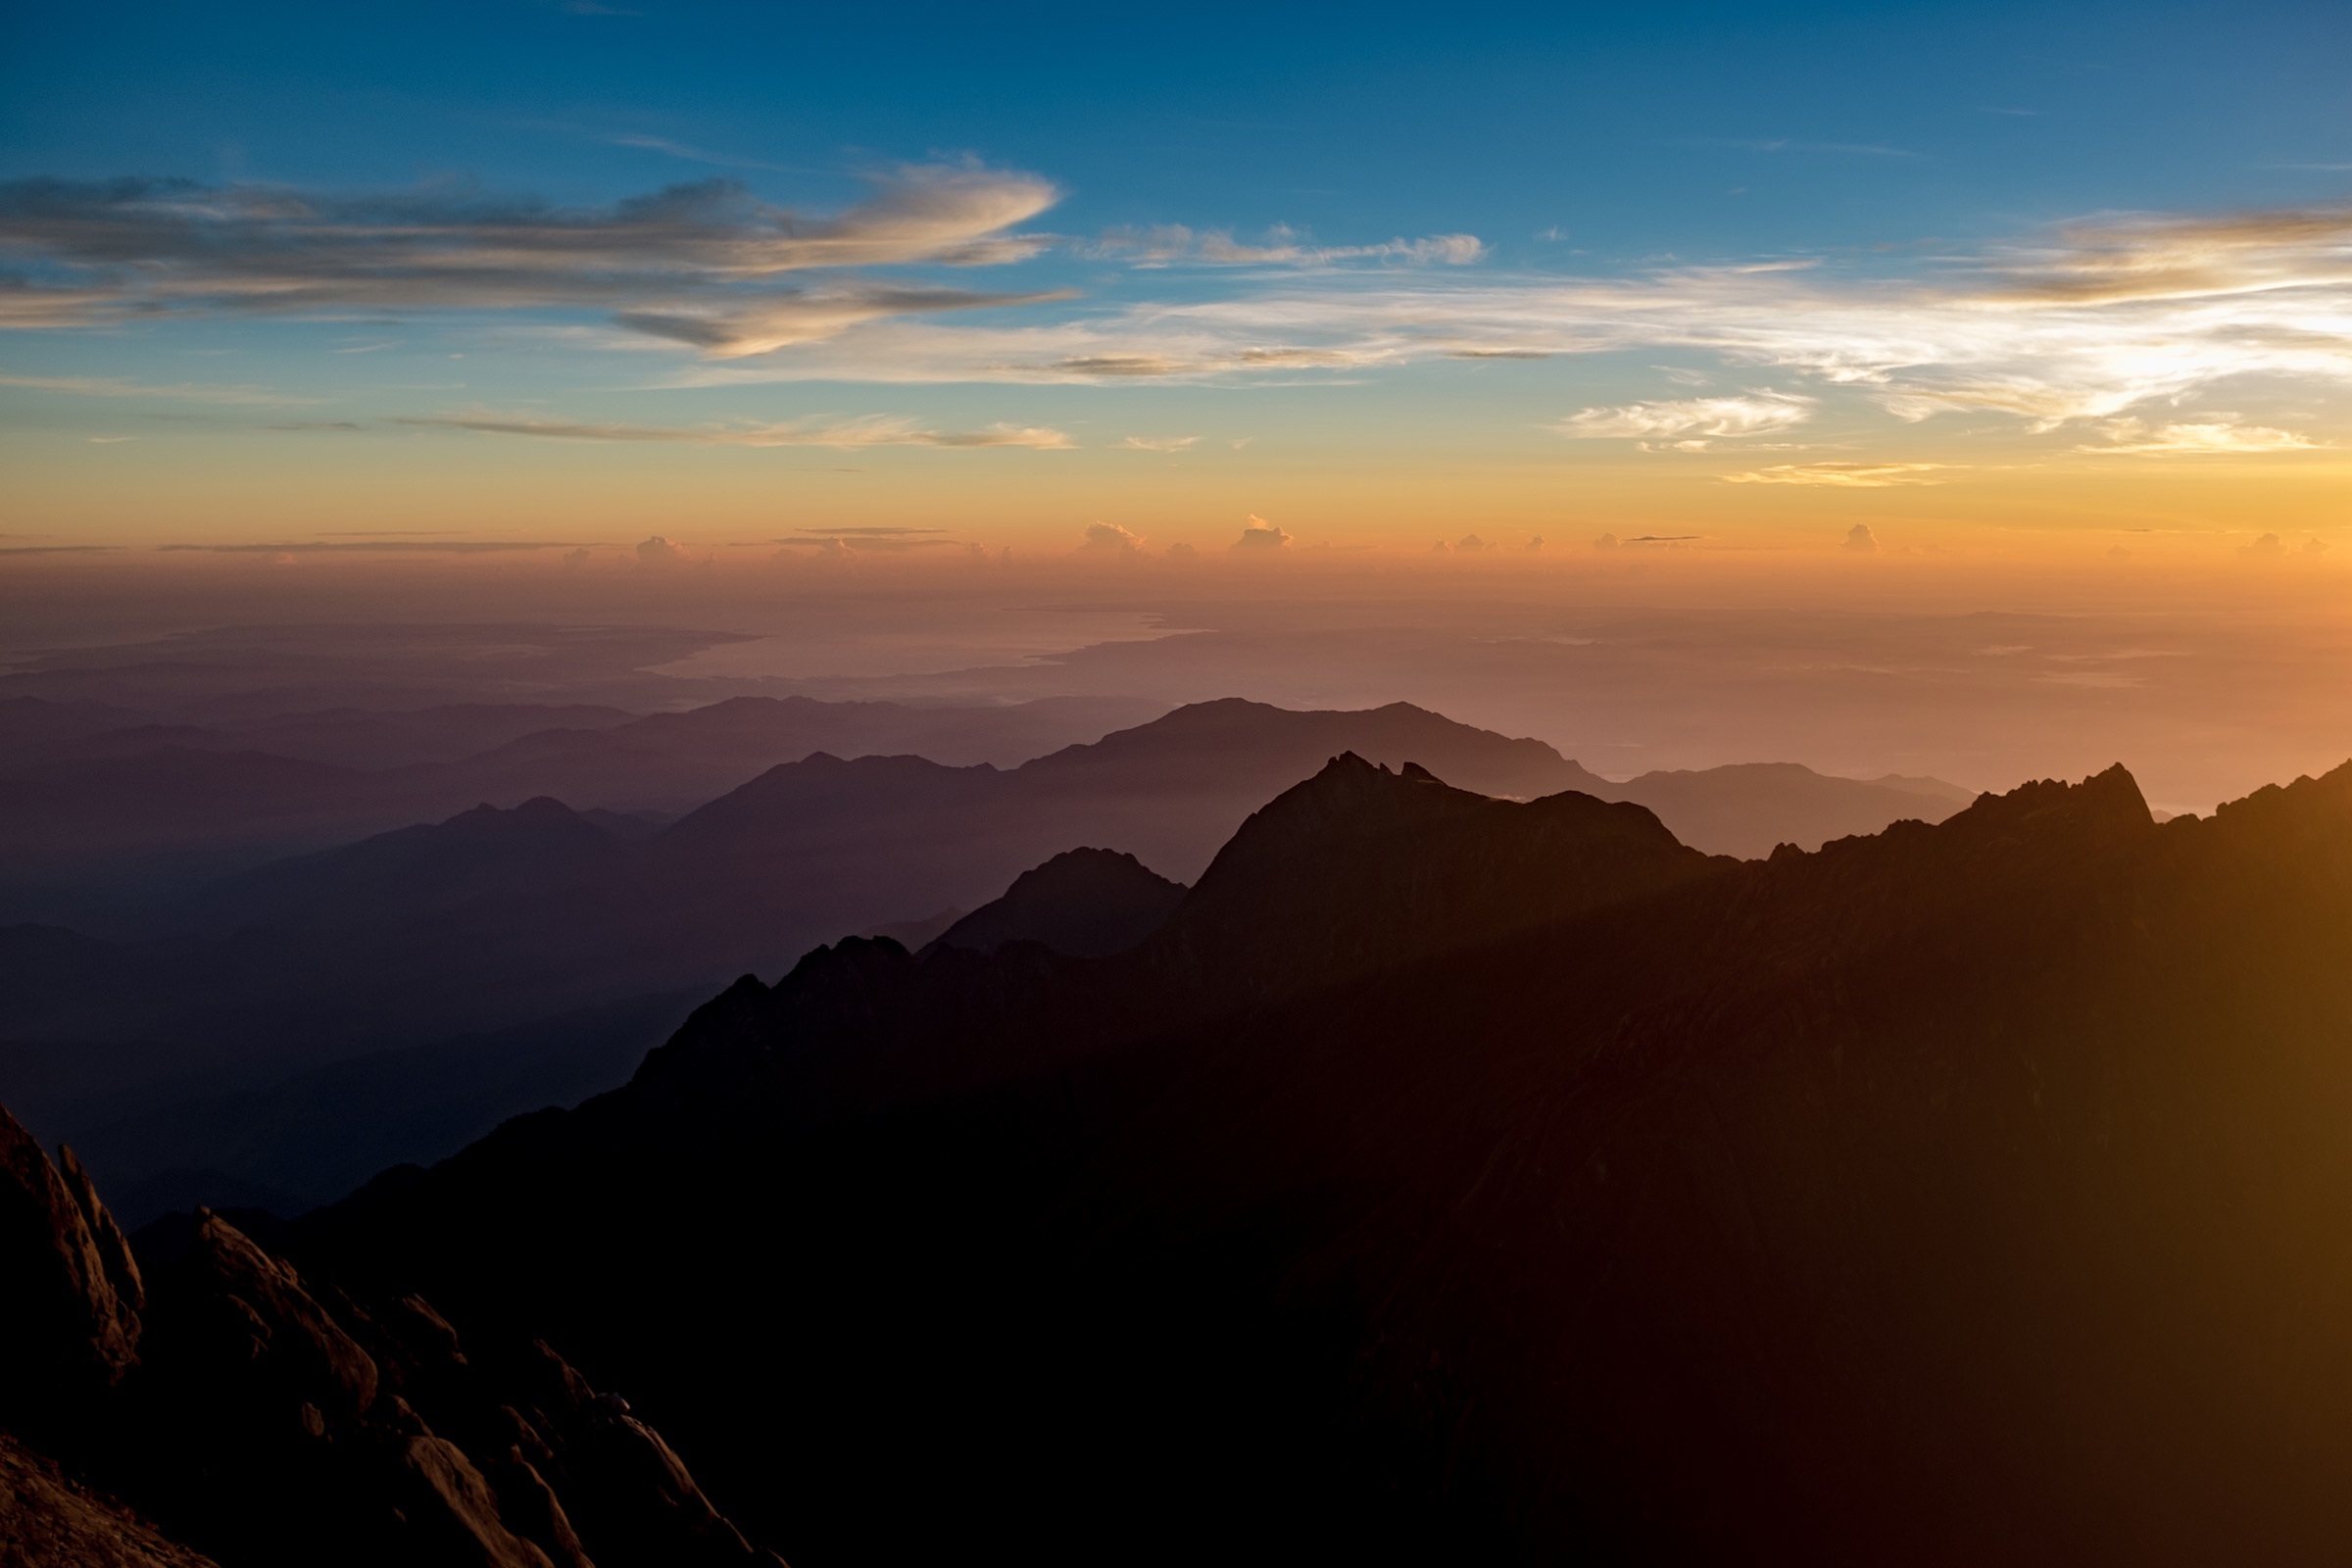
horizon, mountain, cloud, sky, sunrise, sunset, sunlight, morning, hill, dawn, atmosphere, mountain range, dusk, evening, plain, afterglow, landform, atmospheric phenomenon, mountainous landforms